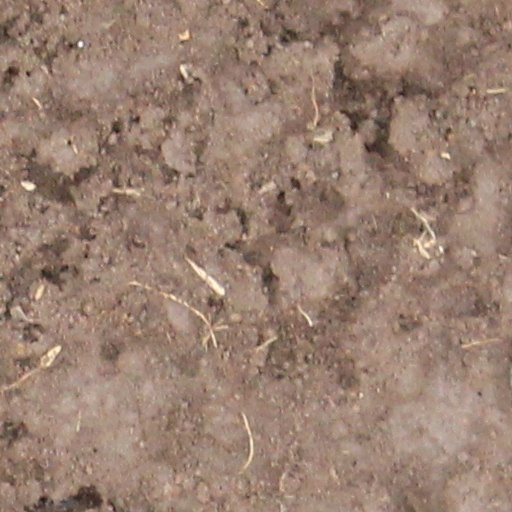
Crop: wheat